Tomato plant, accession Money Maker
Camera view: horizontal (90 deg, fisheye); turntable rotation: 60 degrees
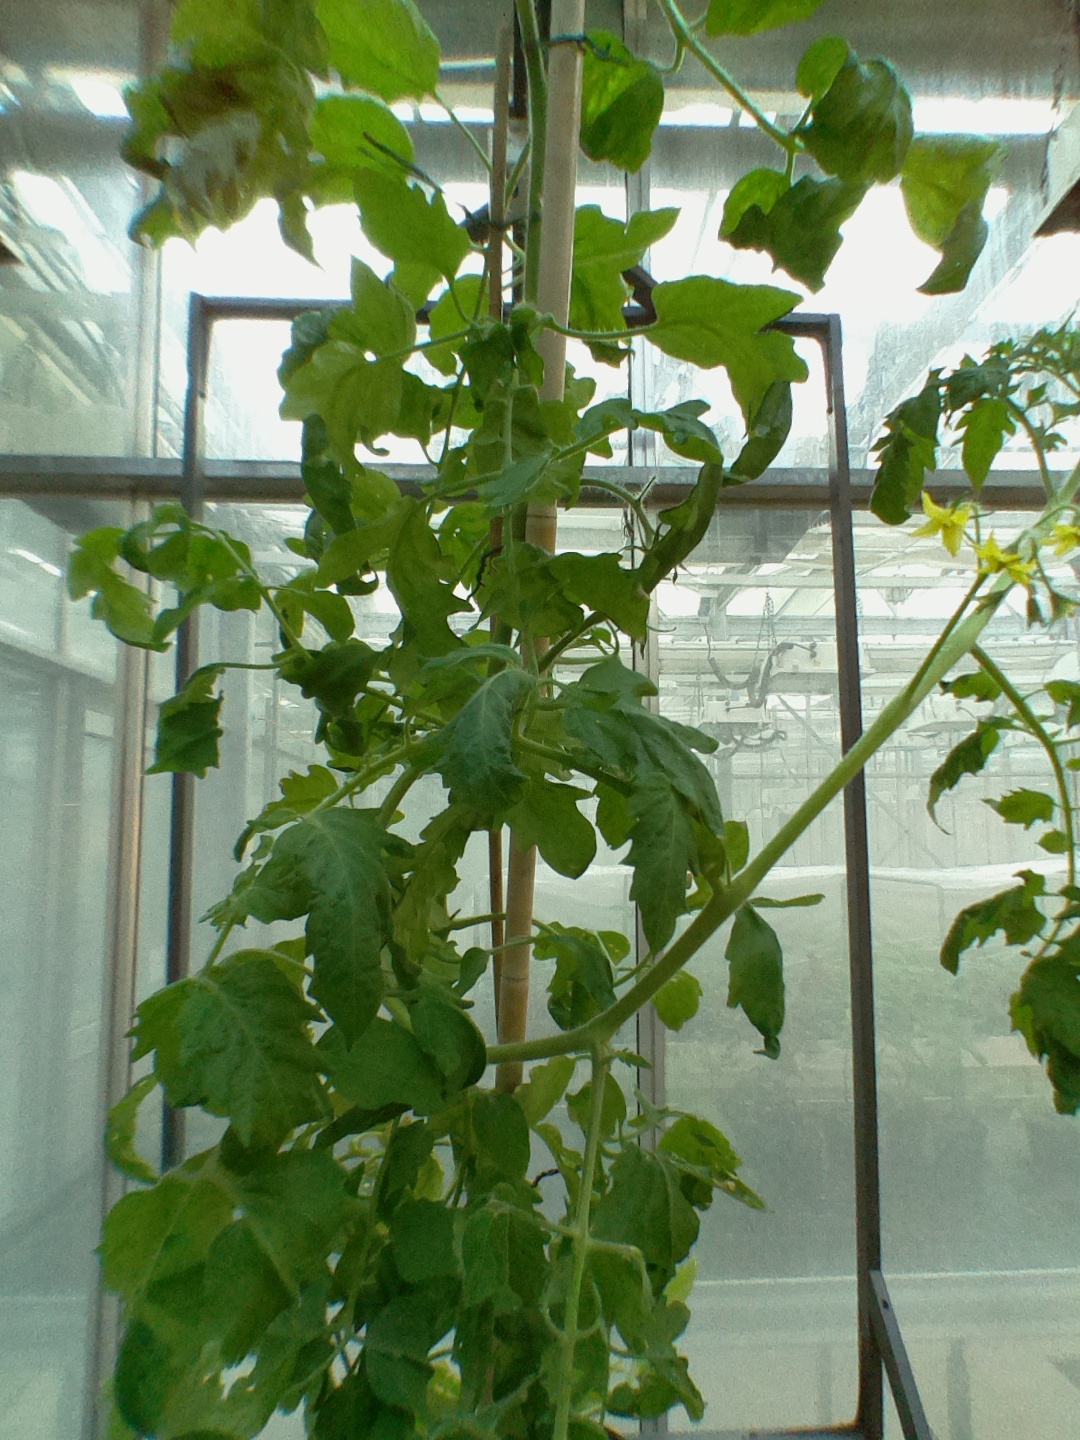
BBCH growth stage 72: 20%-30% of final fruit size